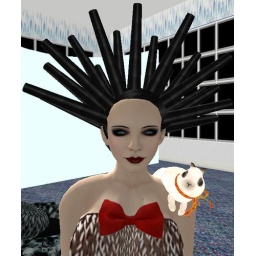
Teagan in monkey sock dress